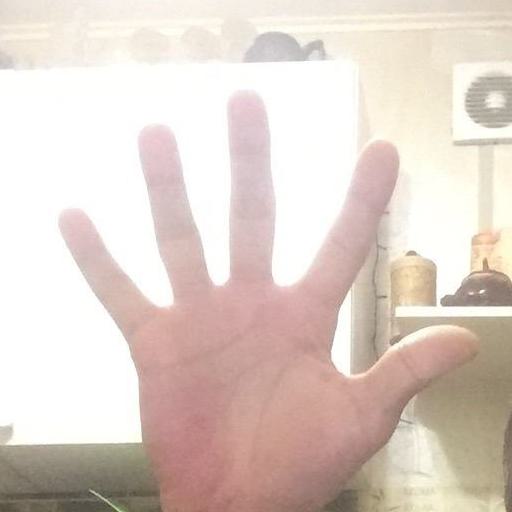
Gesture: palm